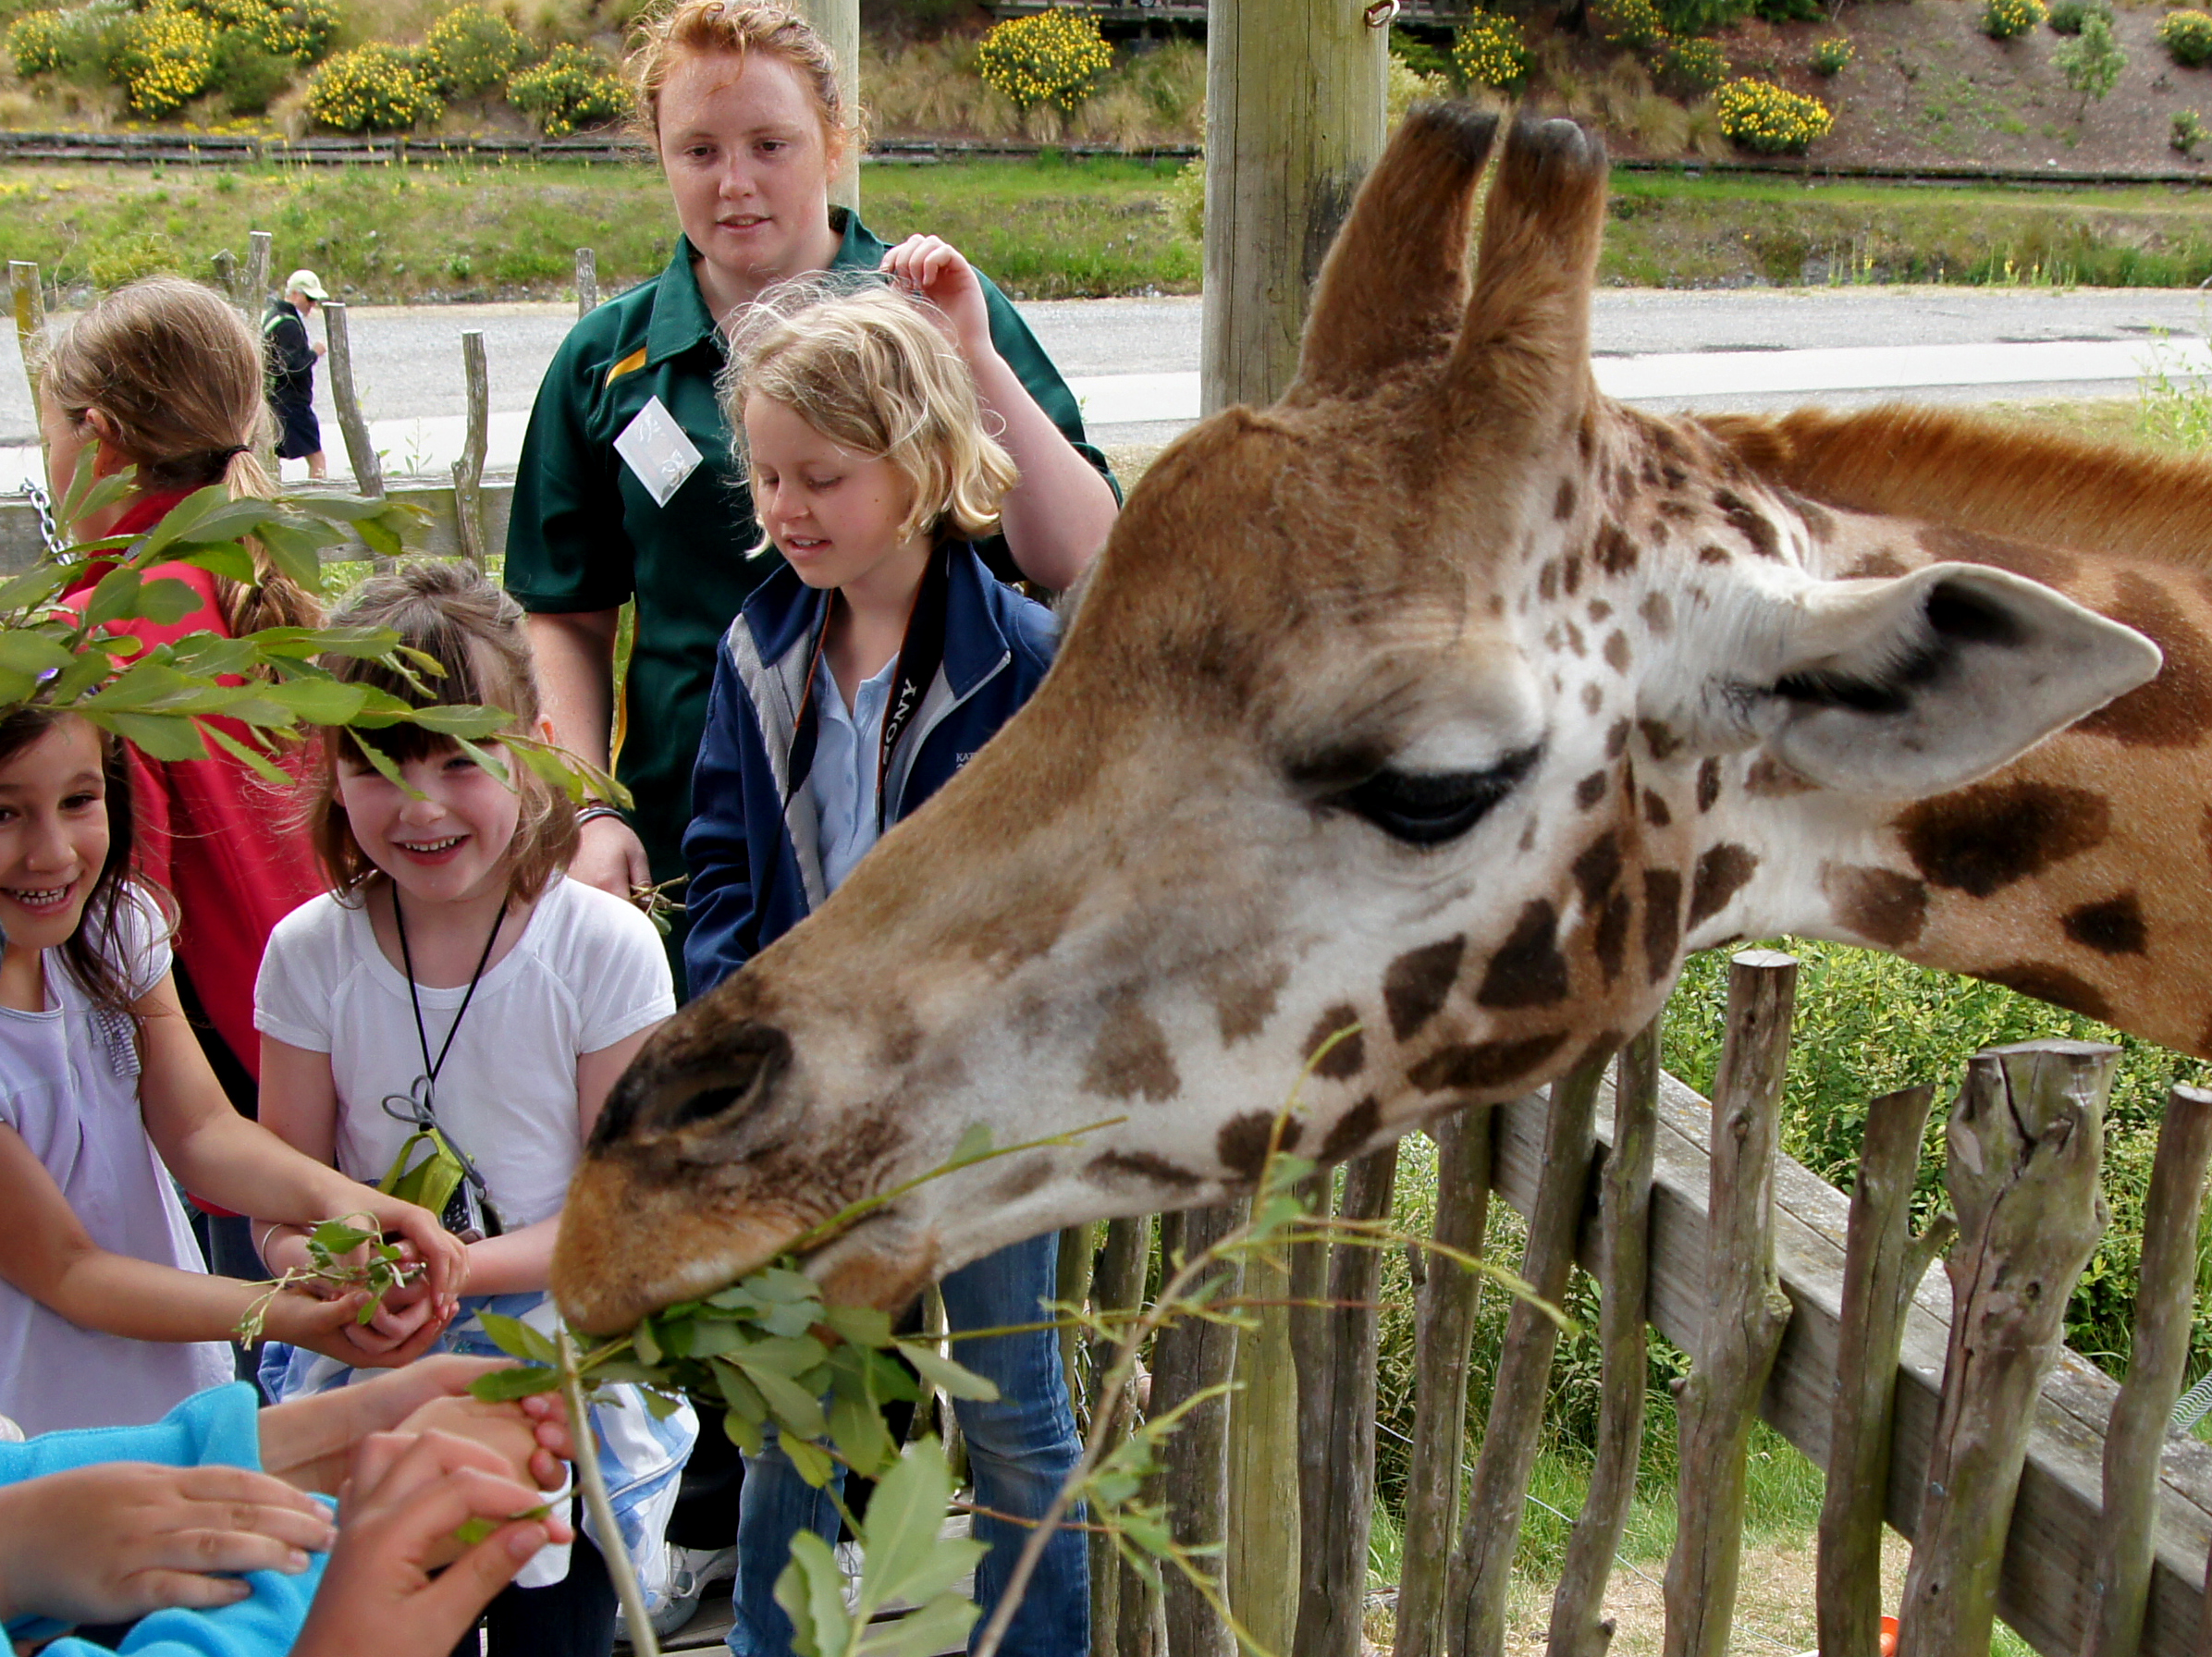
wildlife, zoo, mammal, fauna, giraffe, christchurch, giraffes, oranapark, wildlifeparks, giraffidae